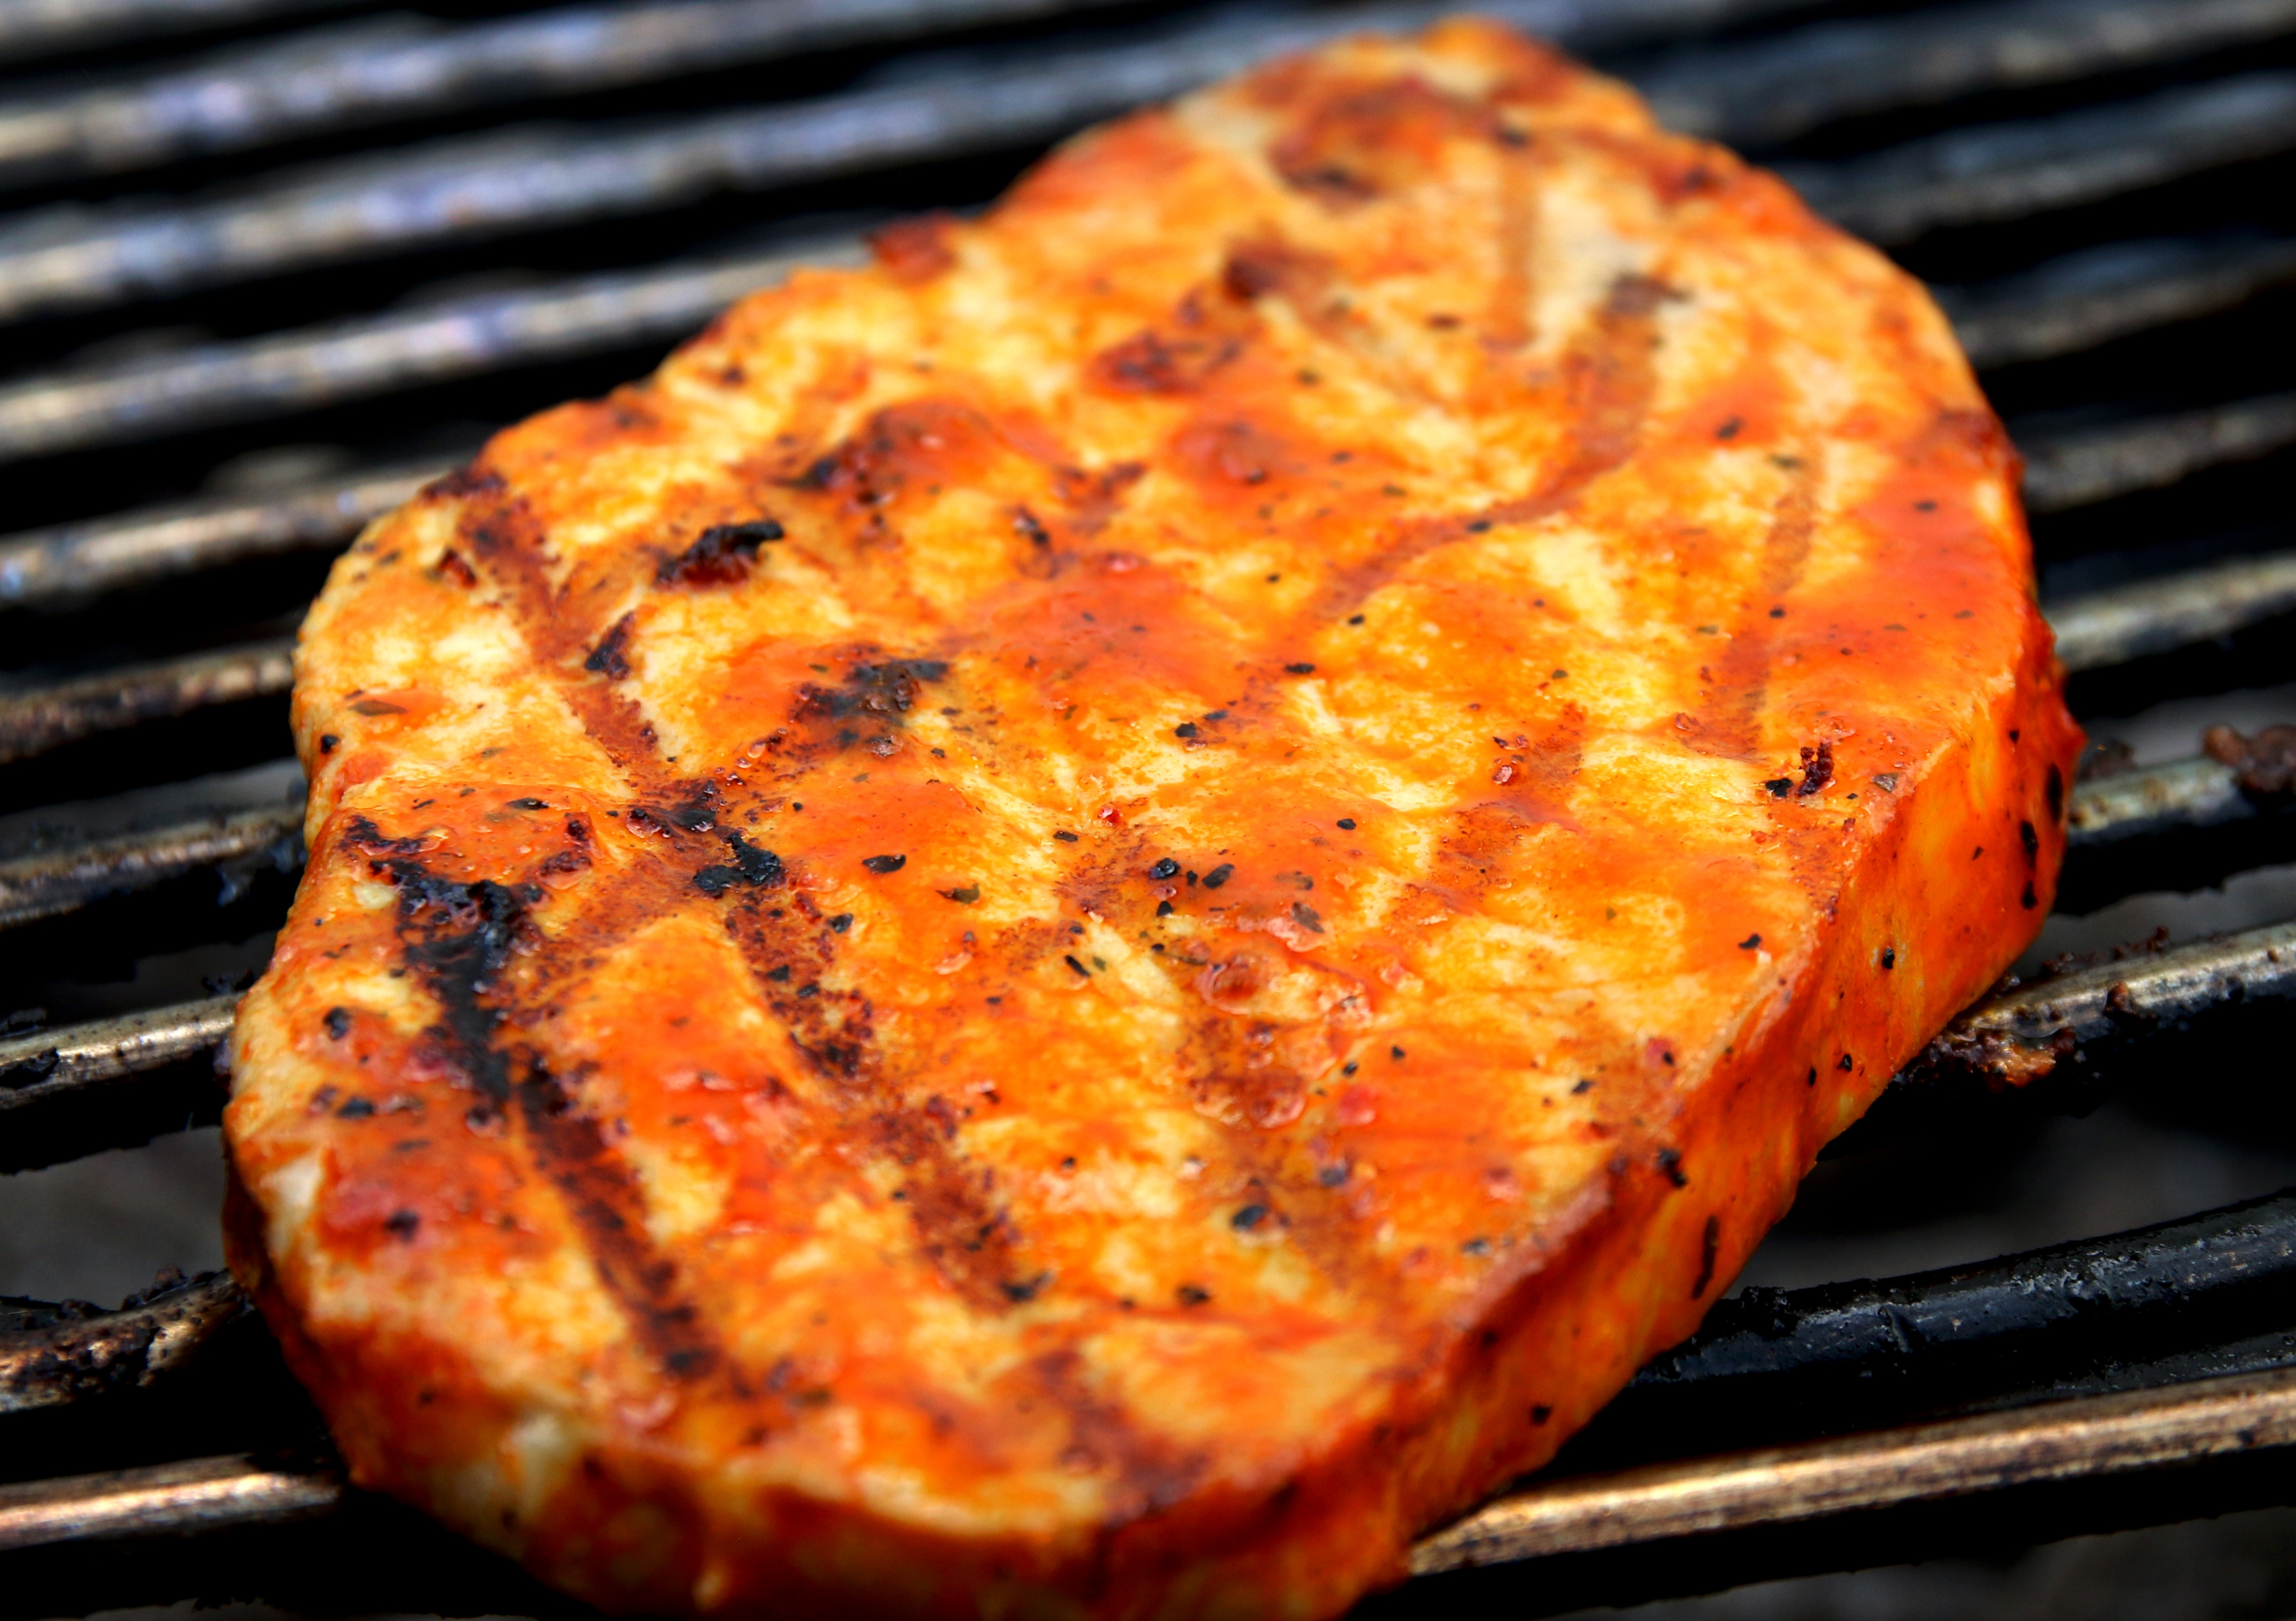
dish, meal, food, cooking, produce, vegetable, juicy, eat, meat, barbecue, cuisine, delicious, steak, grill, charcoal, hot, carbon, embers, flowering plant, weber, grilling, grilled meats, pork steak, land plant, fried food, ball grill